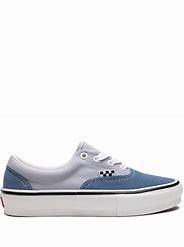
Brand: Vans
Model: Era Skate